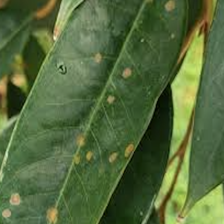
Label: stem_blight